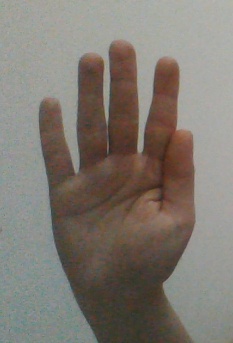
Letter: sheen